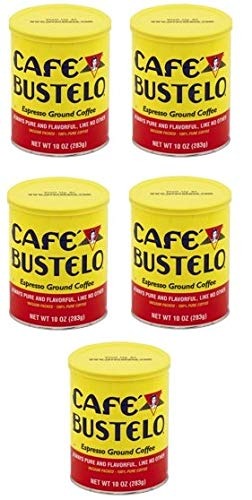
Item Name: Cafe Bustelo Ground Espresso Coffee, 10-Ounce Can (Pack of 5)
Value: 50.0
Unit: Ounce

Price: 44.84